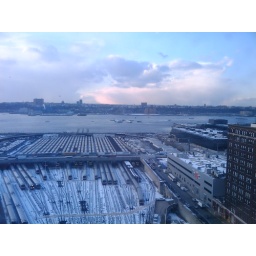
boats converge around the us air plane that ditched in the hudson river.